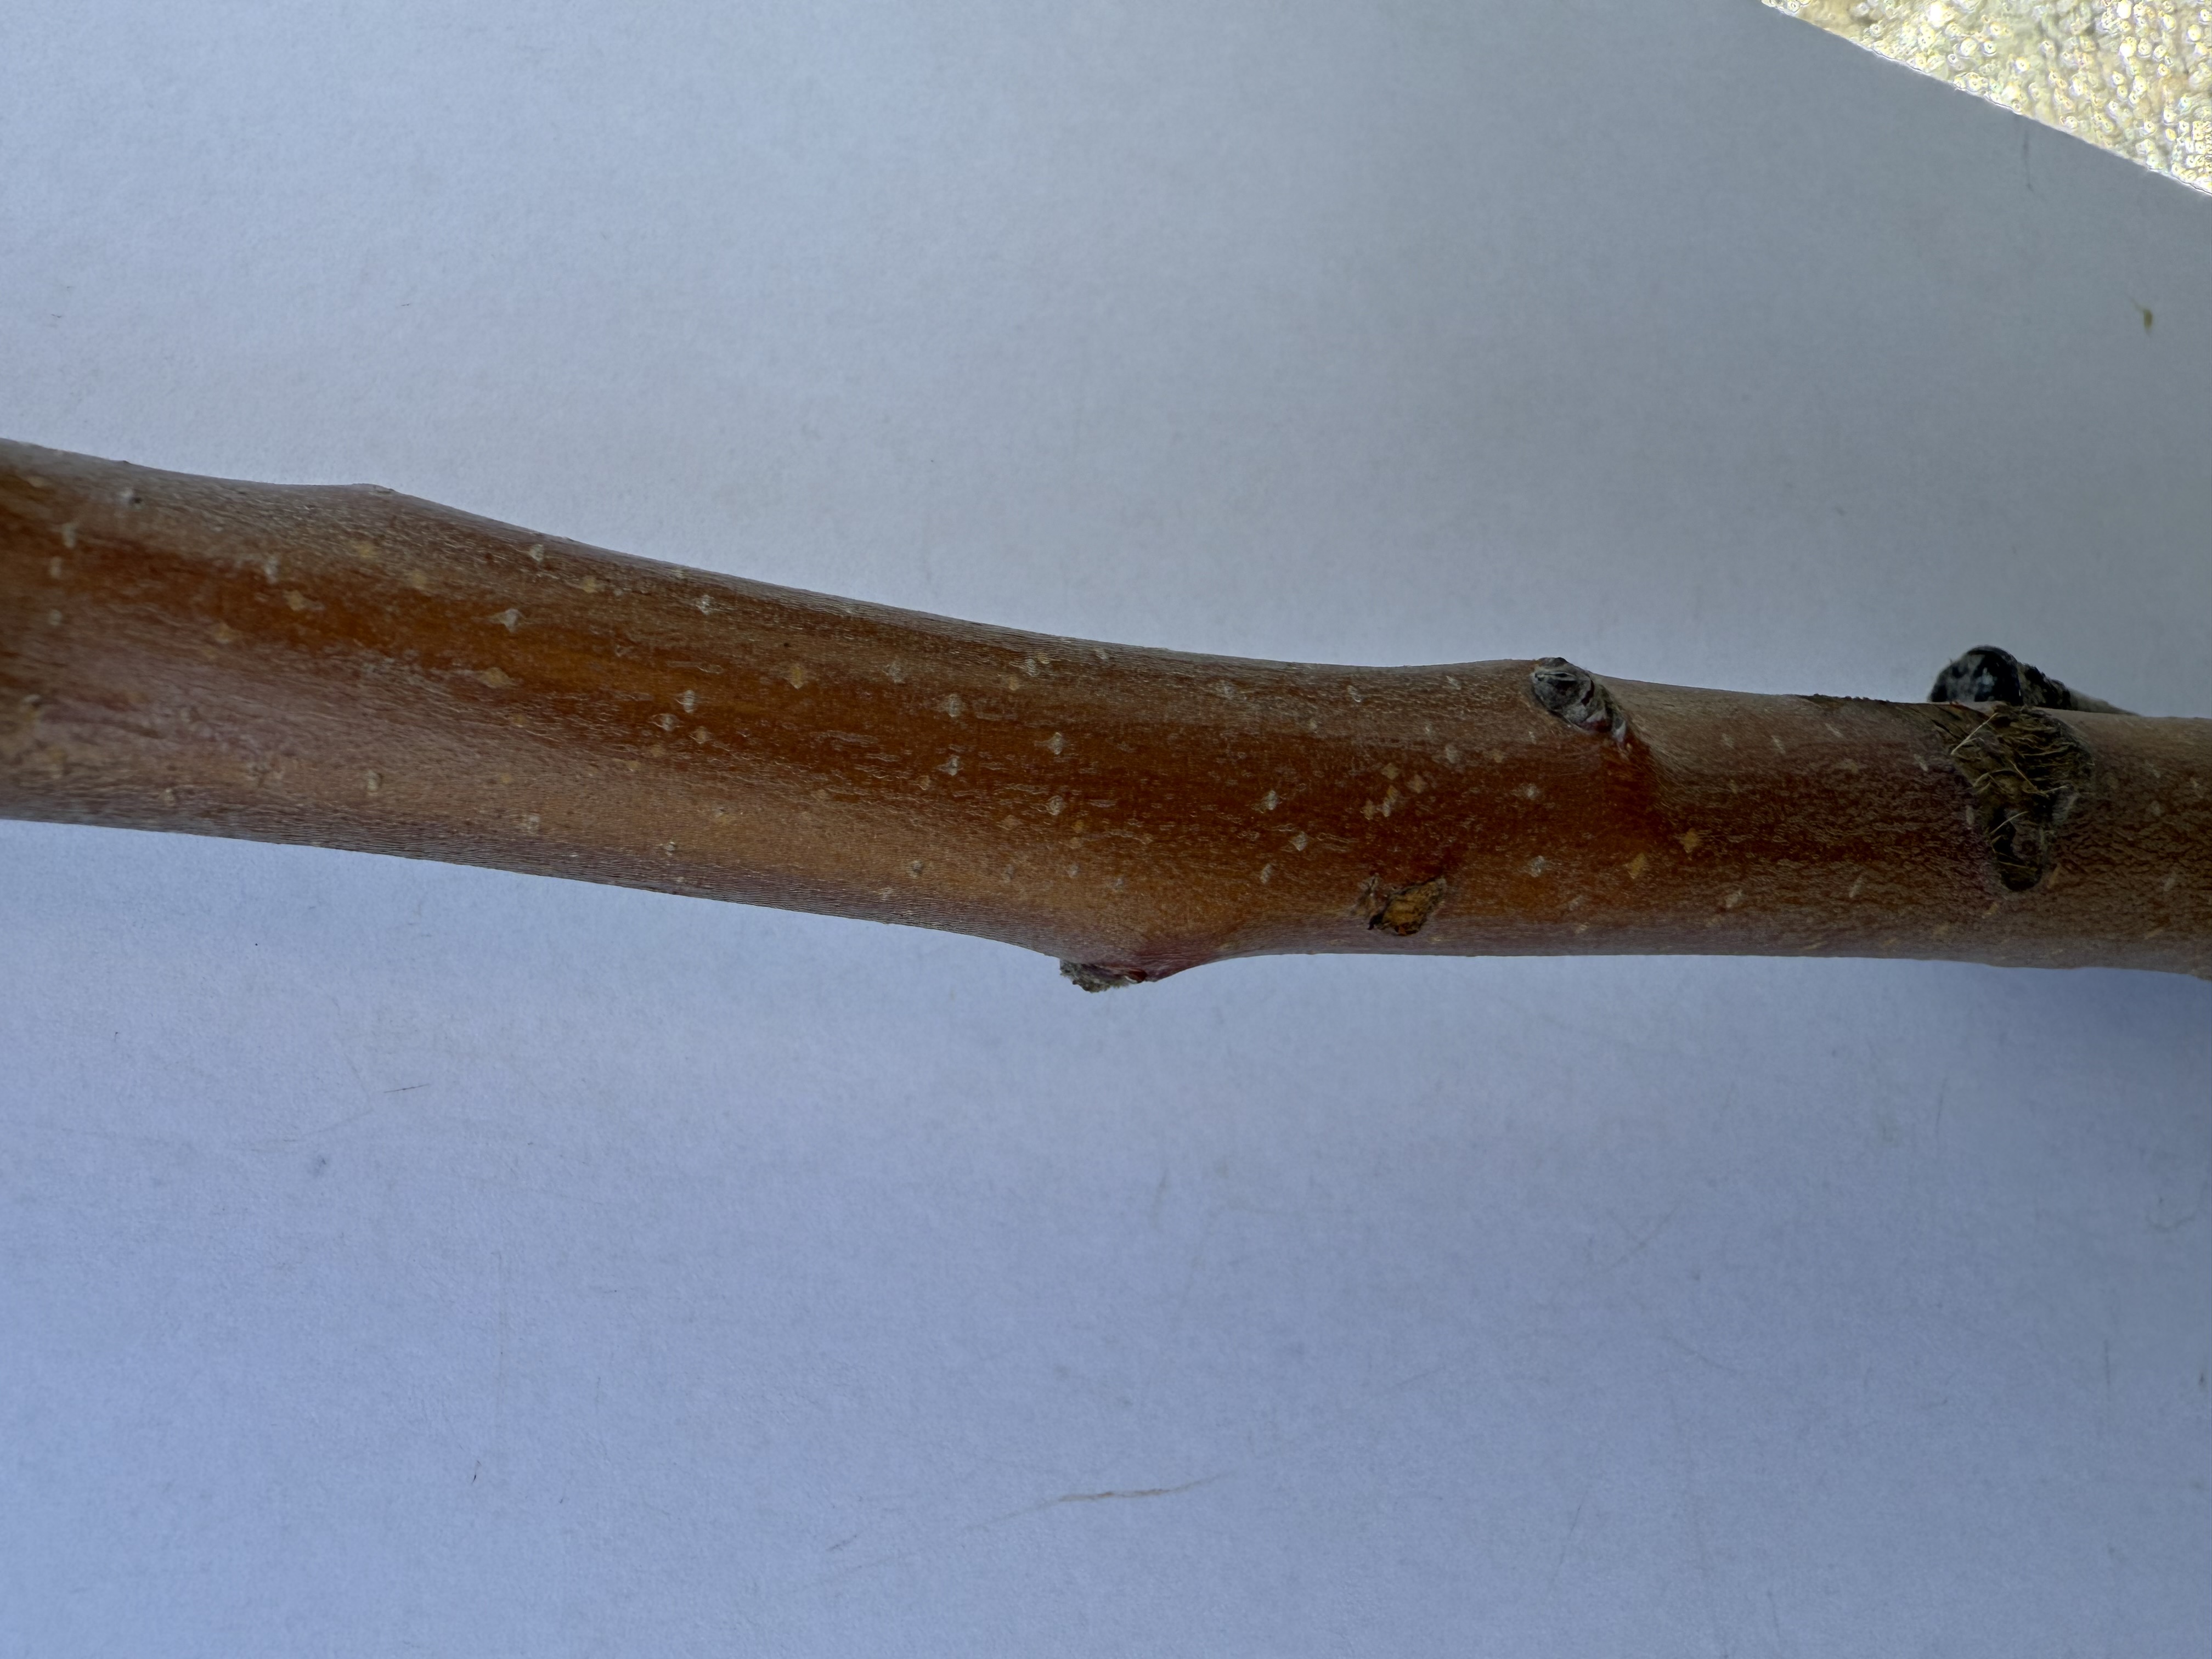
Variety: Amasya Apple